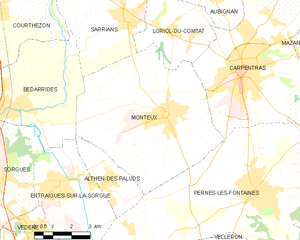
Carte des communes françaises Monteux